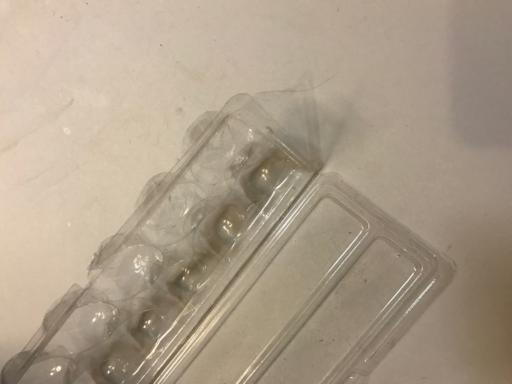
Waste category: plastic